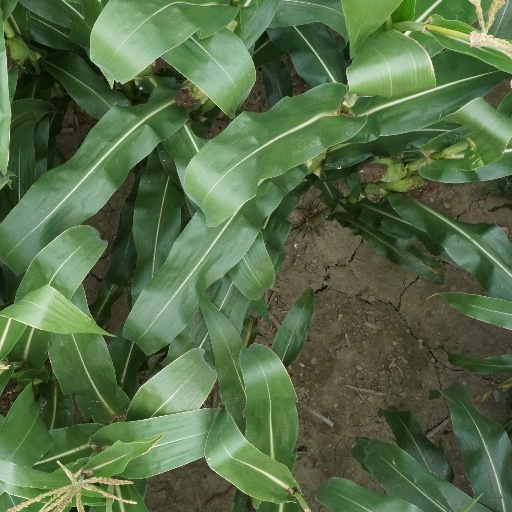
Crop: maize; corn